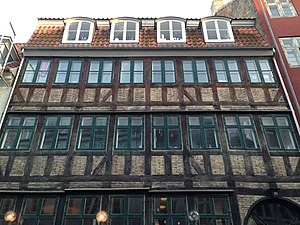
Kompagnistræde
Kompagnistræde 23 fra 1734.
Kompagnistræde er en gade mellem Hyskenstræde og Hestemøllestræde i Indre By i København. Gaden ligger i forlængelse af Læderstræde og udgør sammen med den og frem til krydset med Rådhusstræde gågaden Strædet. Det sidste stykke frem til krydset med Hestemøllestræde og fortsættelsen Farvergade er derimod ikke gågade.